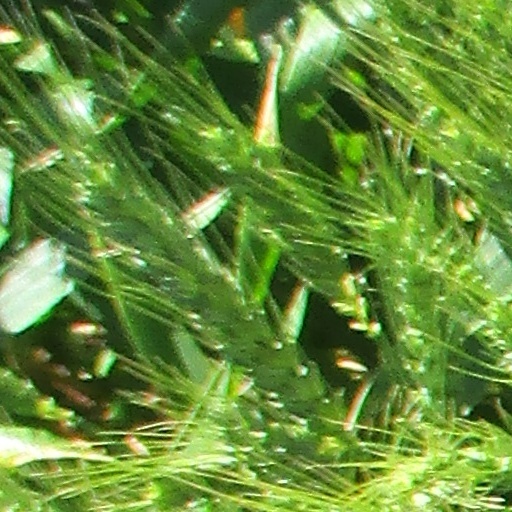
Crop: wheat